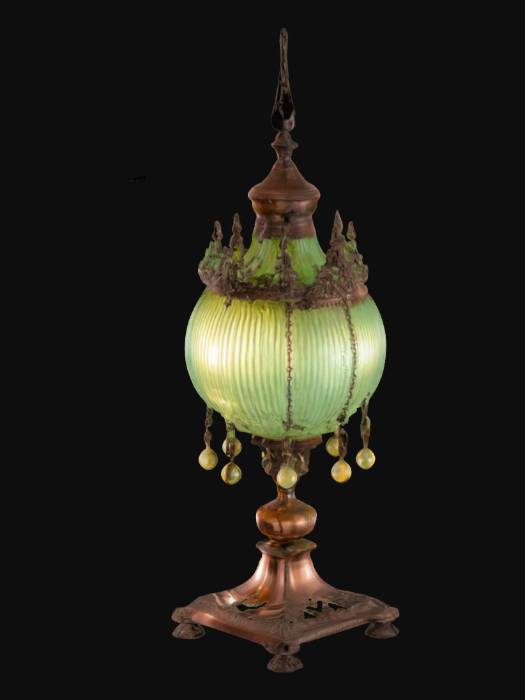
미적 점수 (1~10점): 9